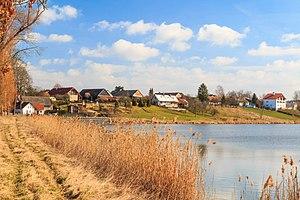
Zdelov est une commune du district de Rychnov nad Kněžnou, dans la région de Hradec Králové, en République tchèque. Sa population s'élevait à 250 habitants en 2017.